Toys and games in ancient Rome

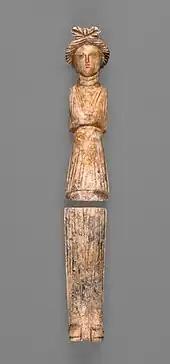
Fragmentary Roman doll carved from bone, late 3rd century AD "(Getty Villa Roman Collection)"

One popular dice game was known as or , meaning "Twelve Lines", "Twelve Signs", "Twelve Points", or "Twelve Writings." Rounded bone pieces were used to play this game. They could be a variety of colors: blue, black, green, or red. Each player had 15 pieces and placed them on a playing table divided into three horizontal lines with 12 spaces. Some boards used squares, letters, lines, circles, monograms, crescents, or crosses instead of boxes. It was also common for boxes to contain six-letter words. Collectively, a board could contain 36-letter hexagrams detailing the circumstances surrounding the game. The playing tables, known as the , were typically made from limestone or marble. Although, leather and wood were also used. Wooden boards were likely common in ancient Rome. However, few have persisted in the archaeological record. Although the exact rules of the game are unclear, it likely resembled backgammon. The movement of pieces was likely determined by the rolling of the dice. Each piece may have started on the left side of the board, then shifted to the right, and proceeded to move counterclockwise. The players aimed to move all of their pieces around the board.